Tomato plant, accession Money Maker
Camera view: vertical (180 deg); turntable rotation: 60 degrees
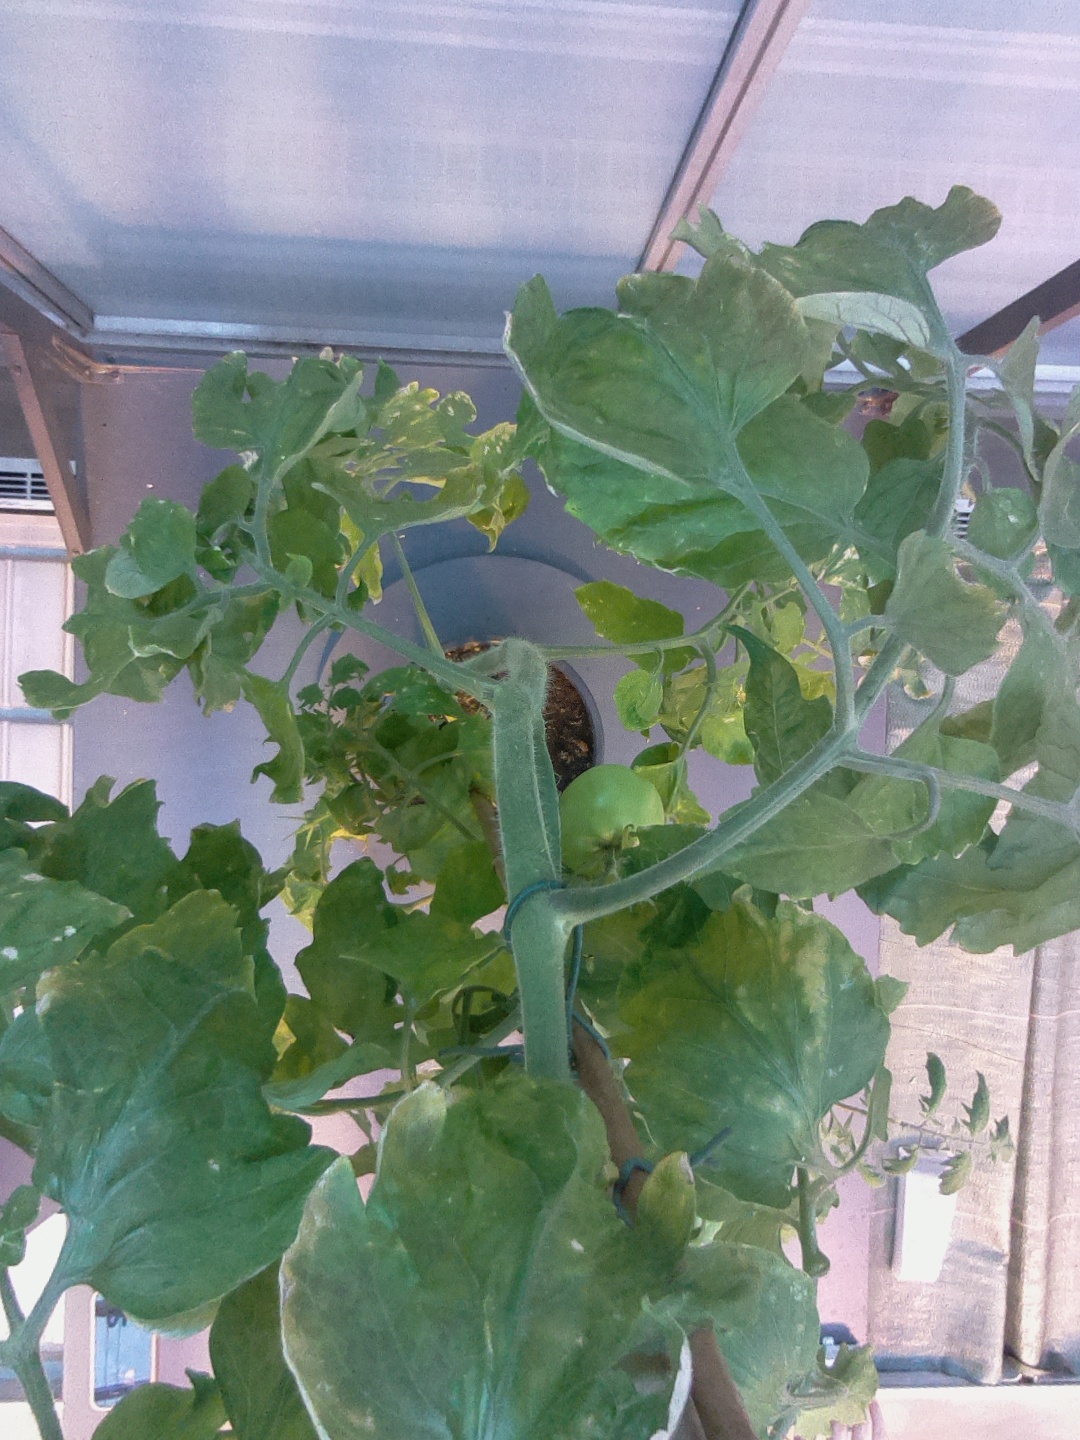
BBCH growth stage 78: 80% -90% of final fruit size